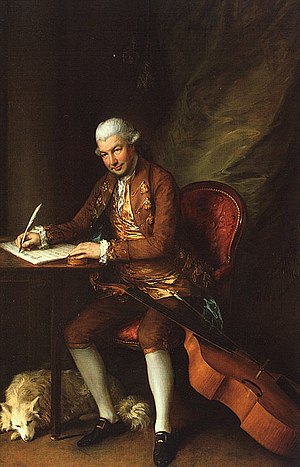
Karl Friedrich Abel
Karl Friedrich Abel var en tysk komponist og viola da gamba-spiller.